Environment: real
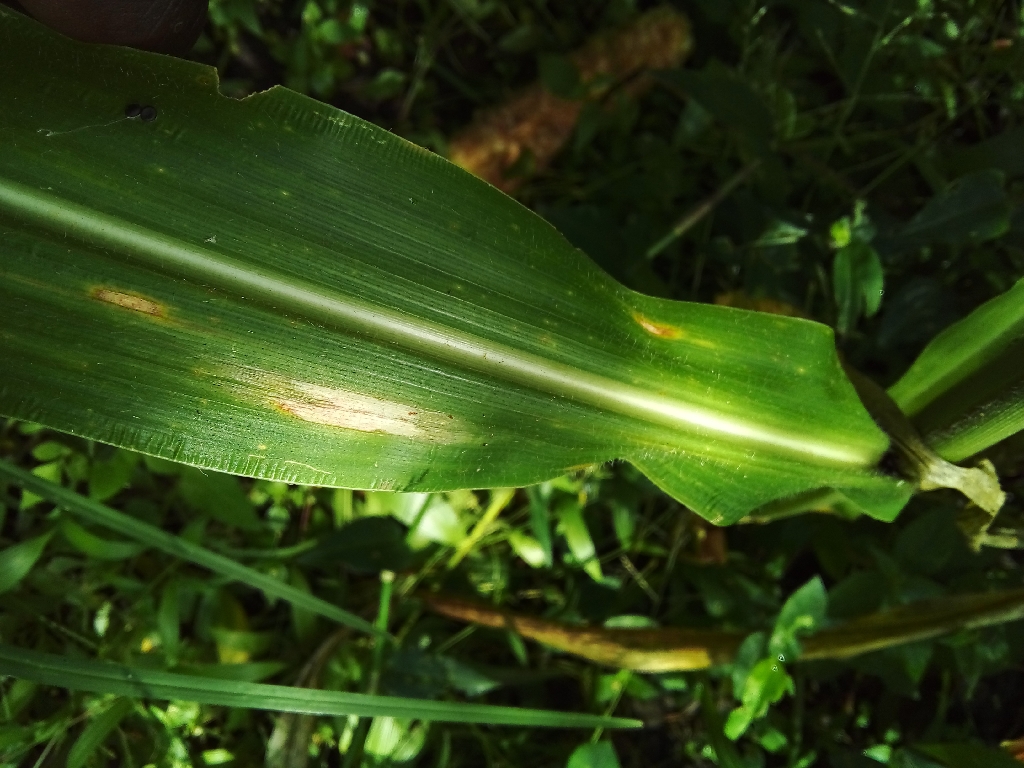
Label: northern_corn_leaf_blight